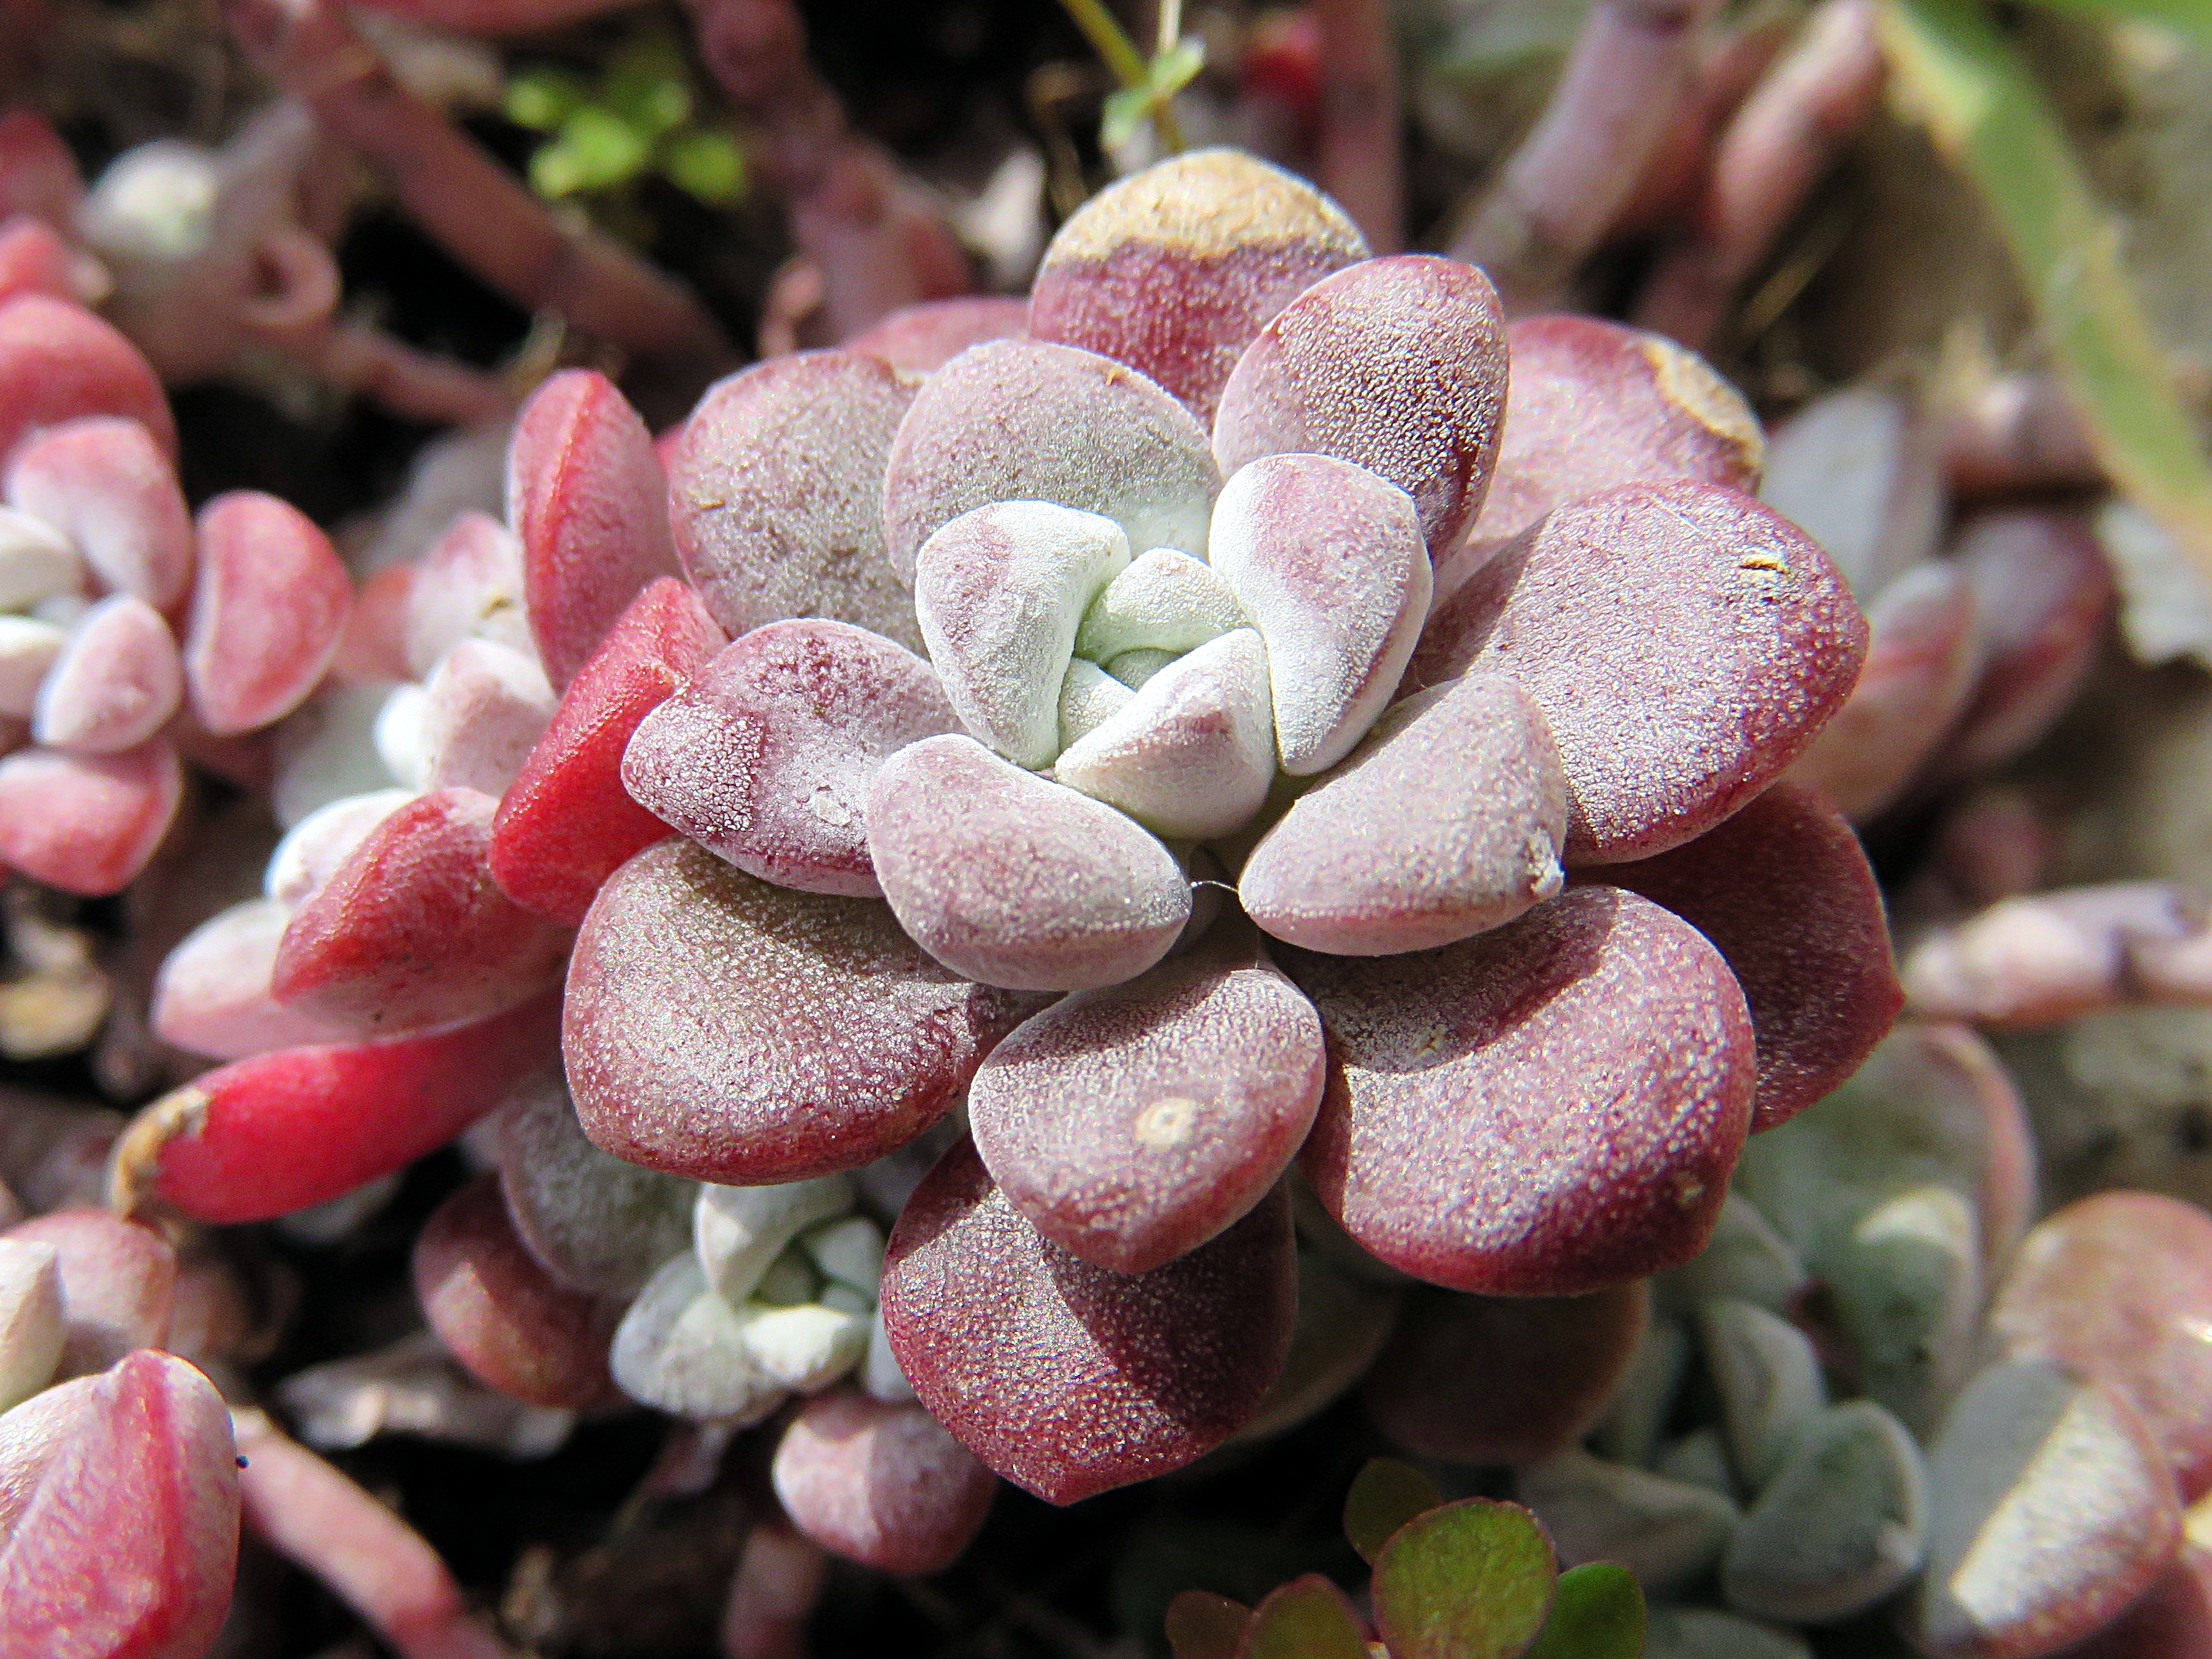
nature, blossom, plant, leaf, flower, petal, green, botany, succulent, flora, grey, shrub, sedum, macro photography, flowering plant, stonecrop family, land plant